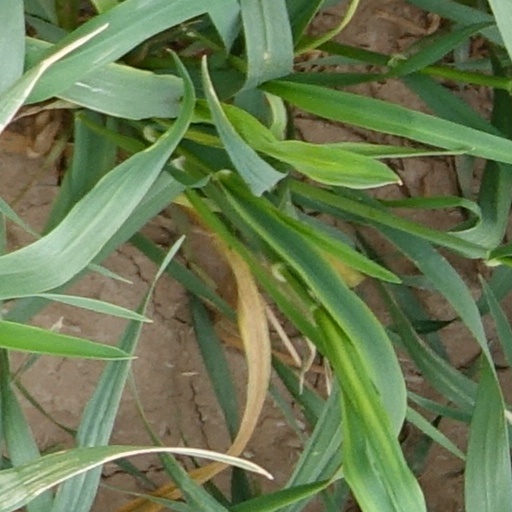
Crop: wheat